Oregon State University College of Liberal Arts

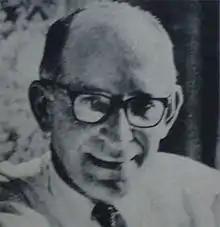
Bernard Malamud

Starting in the early 1900s, however, advancements developed during the recent American Industrial Revolution introduced students to new career opportunities in the sciences and technology. According to college records, a reduced student interest and a new state policy requiring the university to focus curricula on the sciences and technology forced administrators to de-emphasize liberal arts majors in 1914 and over the subsequent four decades. Still, courses in the liberal arts remained an important part of the required core for all majors and were offered as popular electives and select majors throughout this period. The departments of music and art were two departments that persisted over this period. Several early programs in liberal arts were offered through the college of agriculture, but most were grouped under an independent department known as the division of service, in 1919, and the school of basic arts and sciences after 1922. In 1918, the university created a department for industrial journalism. Early journalism students were often assigned to staff the university's statewide agricultural extension bulletins as part of their coursework. The newly created industrial journalism department was first chaired by Frank L. Snow. Over the next three years, the campus paper transitioned from a weekly to a weekday paper and took its current name, "The Daily Barometer." Charles B. Mitchel, a first-year speech professor at OSU, created the speech and theatre departments in 1920. He was also instrumental in bringing Oregon's first public radio station, KFDJ (AM), to the campus. OSU physics instructor Jacob Jordan is credited with building the station's first transmitter in 1923. Journalism student, and later famous WWII correspondent, Webley Edwards served as the first station manager. The call letters were changed to KOAC (AM) in 1925.